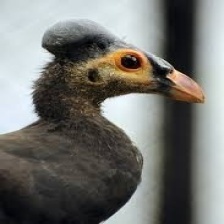
Species: MALEO
Scientific name: MACROCEPHALON MALEO